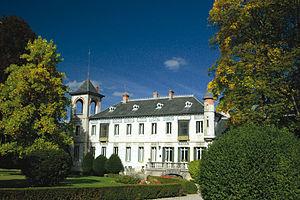
Mairie de Lavelanet (09-Ariège)
Lavelanet est une commune française située dans le département de l'Ariège en région Occitanie.